Hamilton High School (Chandler, Arizona)

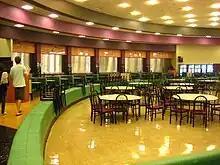
The indoor section of the Hamilton cafeteria.

Hamilton was constructed by Stantec on a $33 million USD bond issued to CUSD on a 359,341 ft (3,338.3 m) property on the northwest corner of Arizona Avenue/SR 87 and Ocotillo Boulevard. The main building is two stories tall with an administrative wing (A-wing) on the bottom floor next to the main entrance. Students have the option of eating indoors or in a shaded patio. Food services are located along the south end of the indoor eating area with supporting facilities directly behind them (B-wing) offering students 6 styles of food.